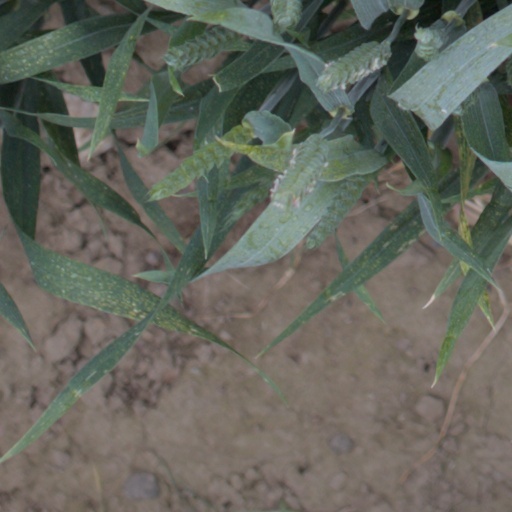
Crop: wheat